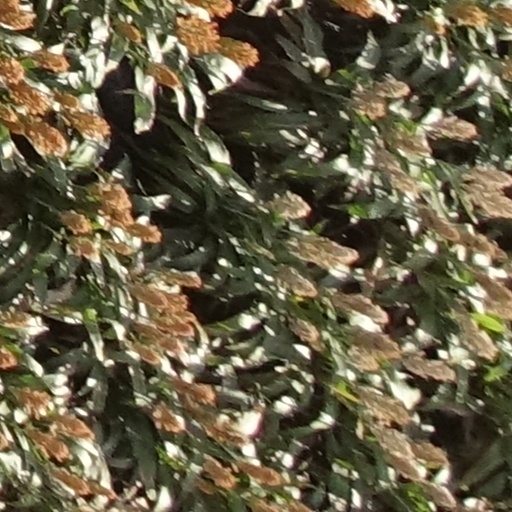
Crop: sorghum